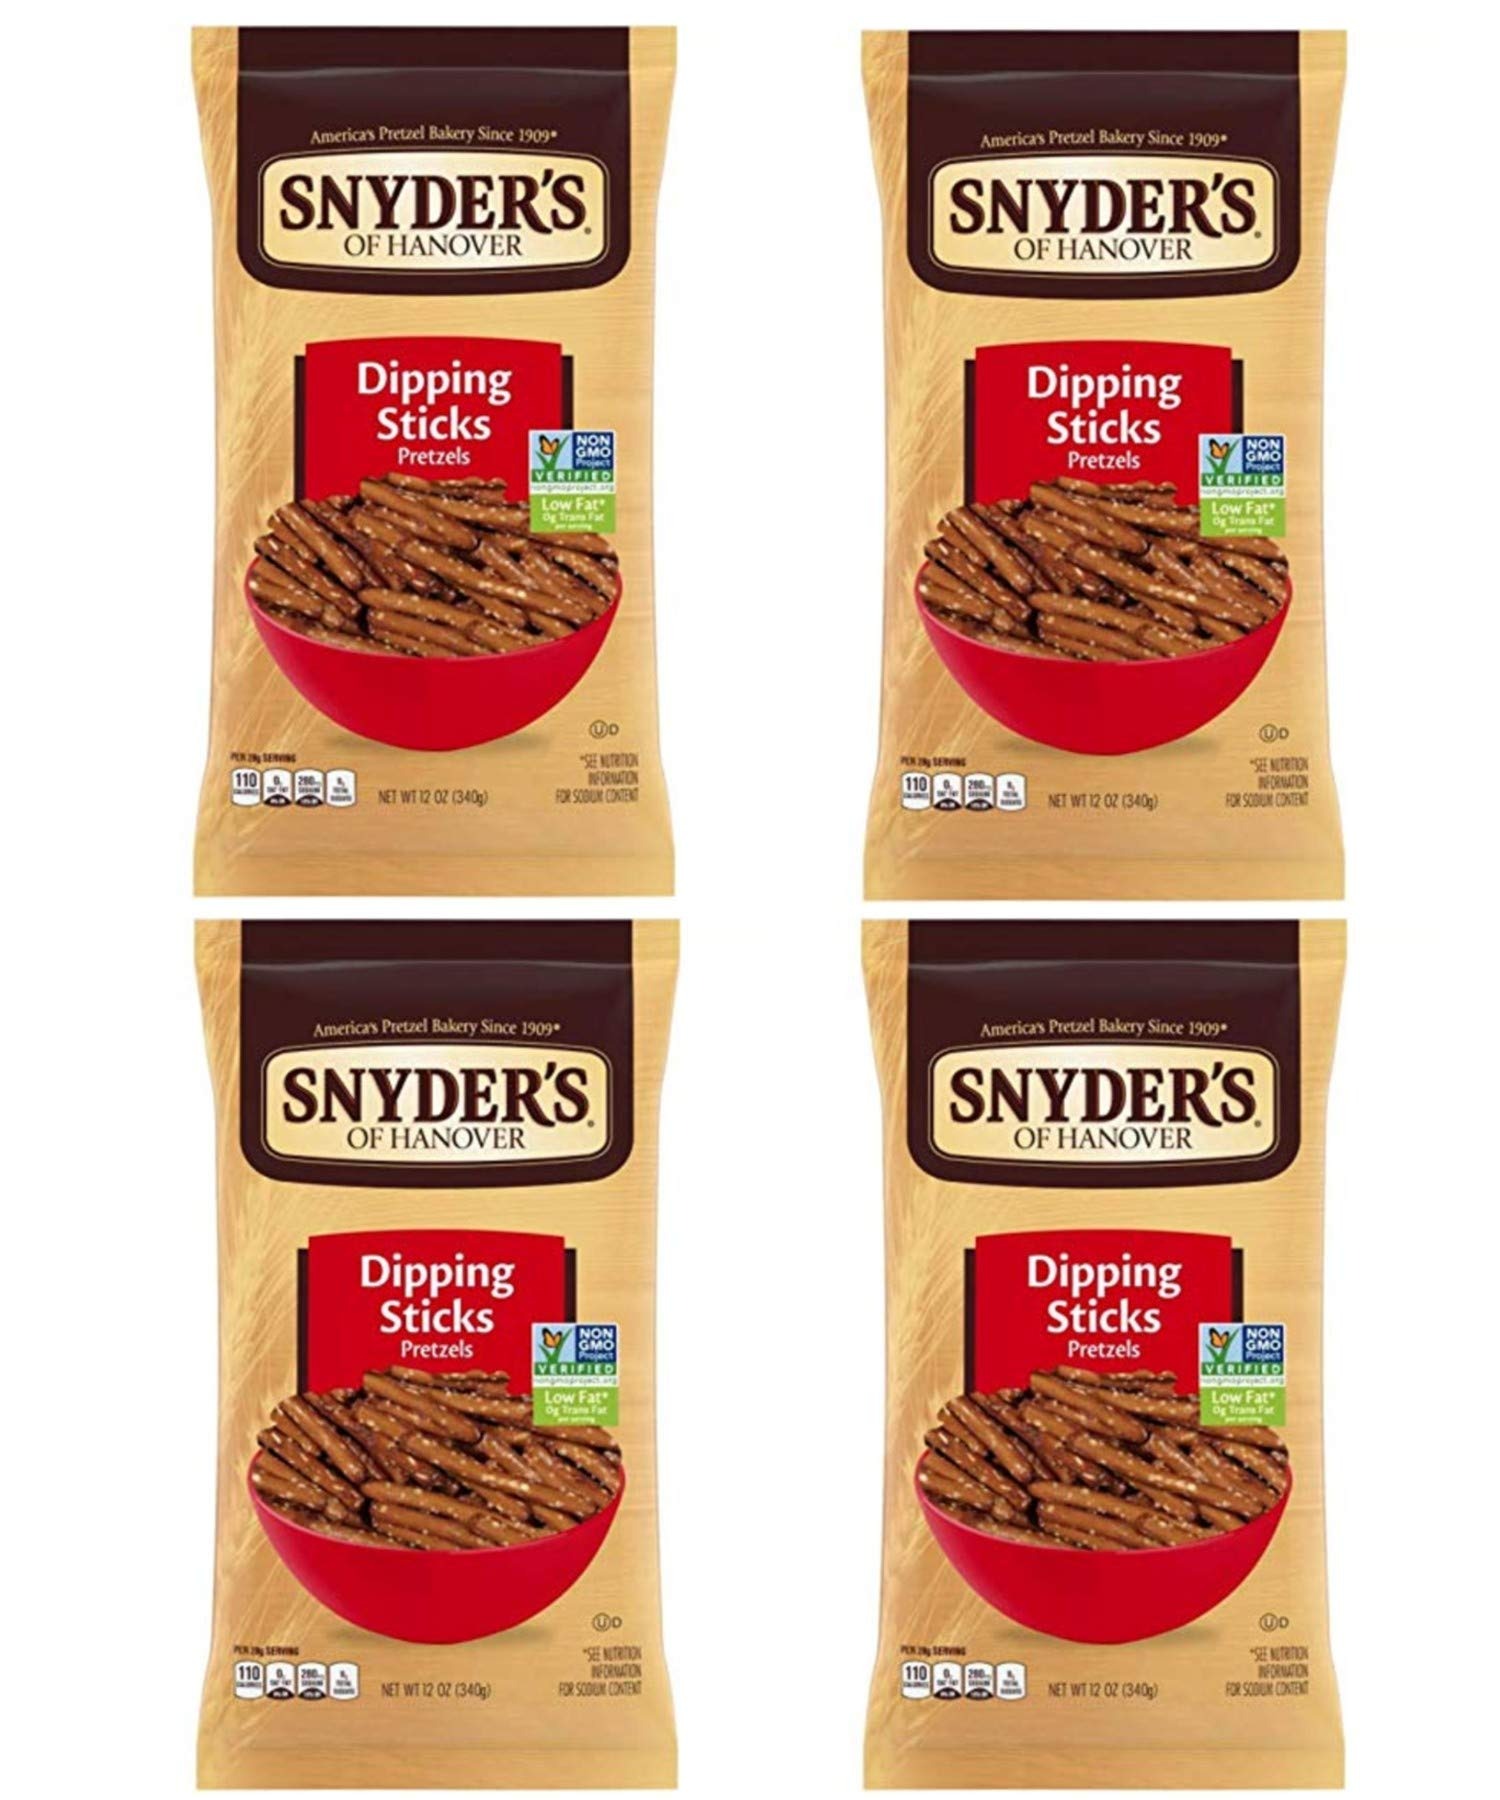
Item Name: Snyder's Dipping Sticks 12oz (4 bags)
Bullet Point: 4 bags of Snyder's of Hanover Dipping Sticks 12oz
Product Description: Snyder’s of Hanover Pretzel Dipping Sticks offer a classic taste and shape that pair perfectly with your favorite mustard, cheese dip or hummus. Want to try a quick, easy treat for a special occasion or holiday like a birthday or Halloween? Just dip Snyder’s Pretzel Dipping Sticks in chocolate and decorate. They’re fun and kid friendly, because our delicious pretzels are Non-GMO Project Verified and made in a facility that doesn’t process peanuts. Snyder’s has been America’s Pretzel Bakery since 1909 - that’s how we perfected that one-of-a-kind flavor and crunch. Snyder’s pretzels are created from wholesome ingredients, kneaded and oven-baked to seal in all the goodness. It’s no wonder our pretzel snacks have been shared across tables, between generations, from one end of the country to the other - making us America’s favorite pretzel brand. With a 12-oz. bag, there’s plenty to share with family and friends. Plus, they pair with everything! Feed your cravings with Snyder’s pretzel snacks. Go ahead, make some noise!
Value: 48.0
Unit: Ounce

Price: 11.3